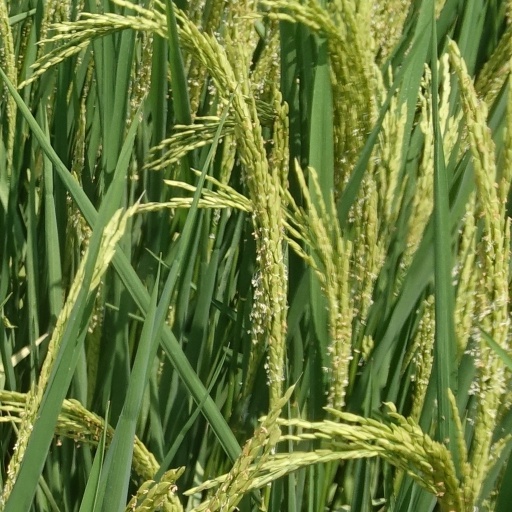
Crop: rice